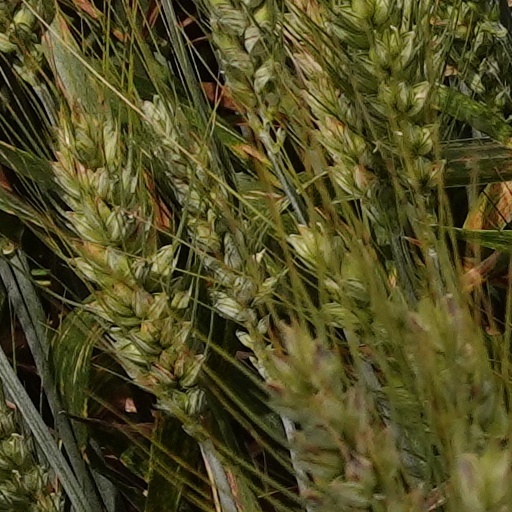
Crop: wheat